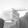
ASL letter: G